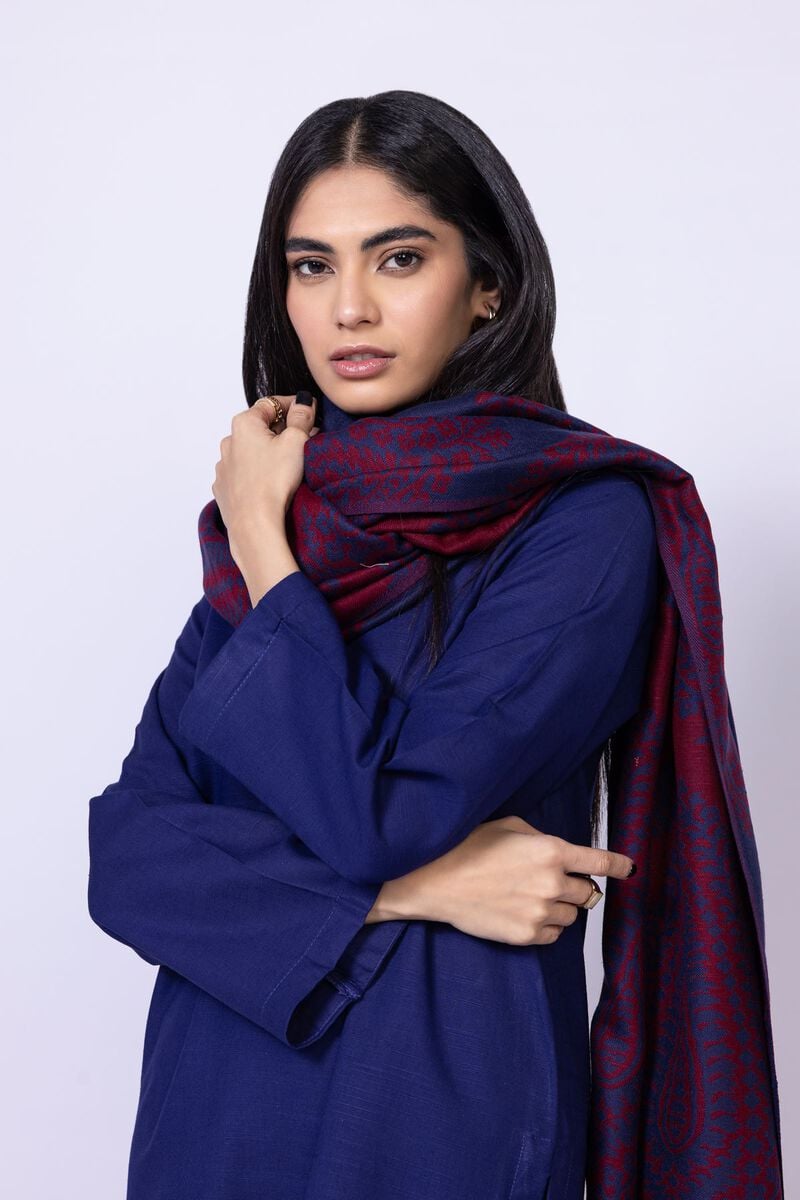
navy red kashmir print cotton tun